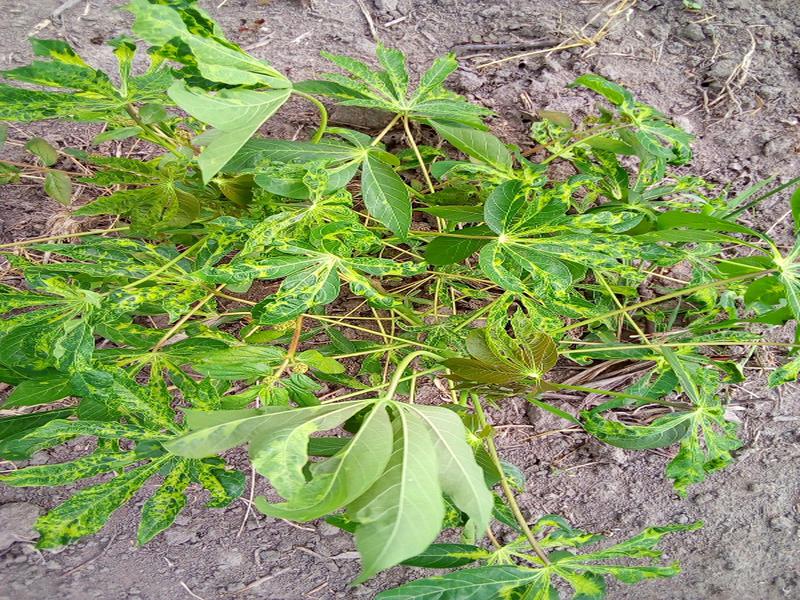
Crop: cassava
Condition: mosaic_disease